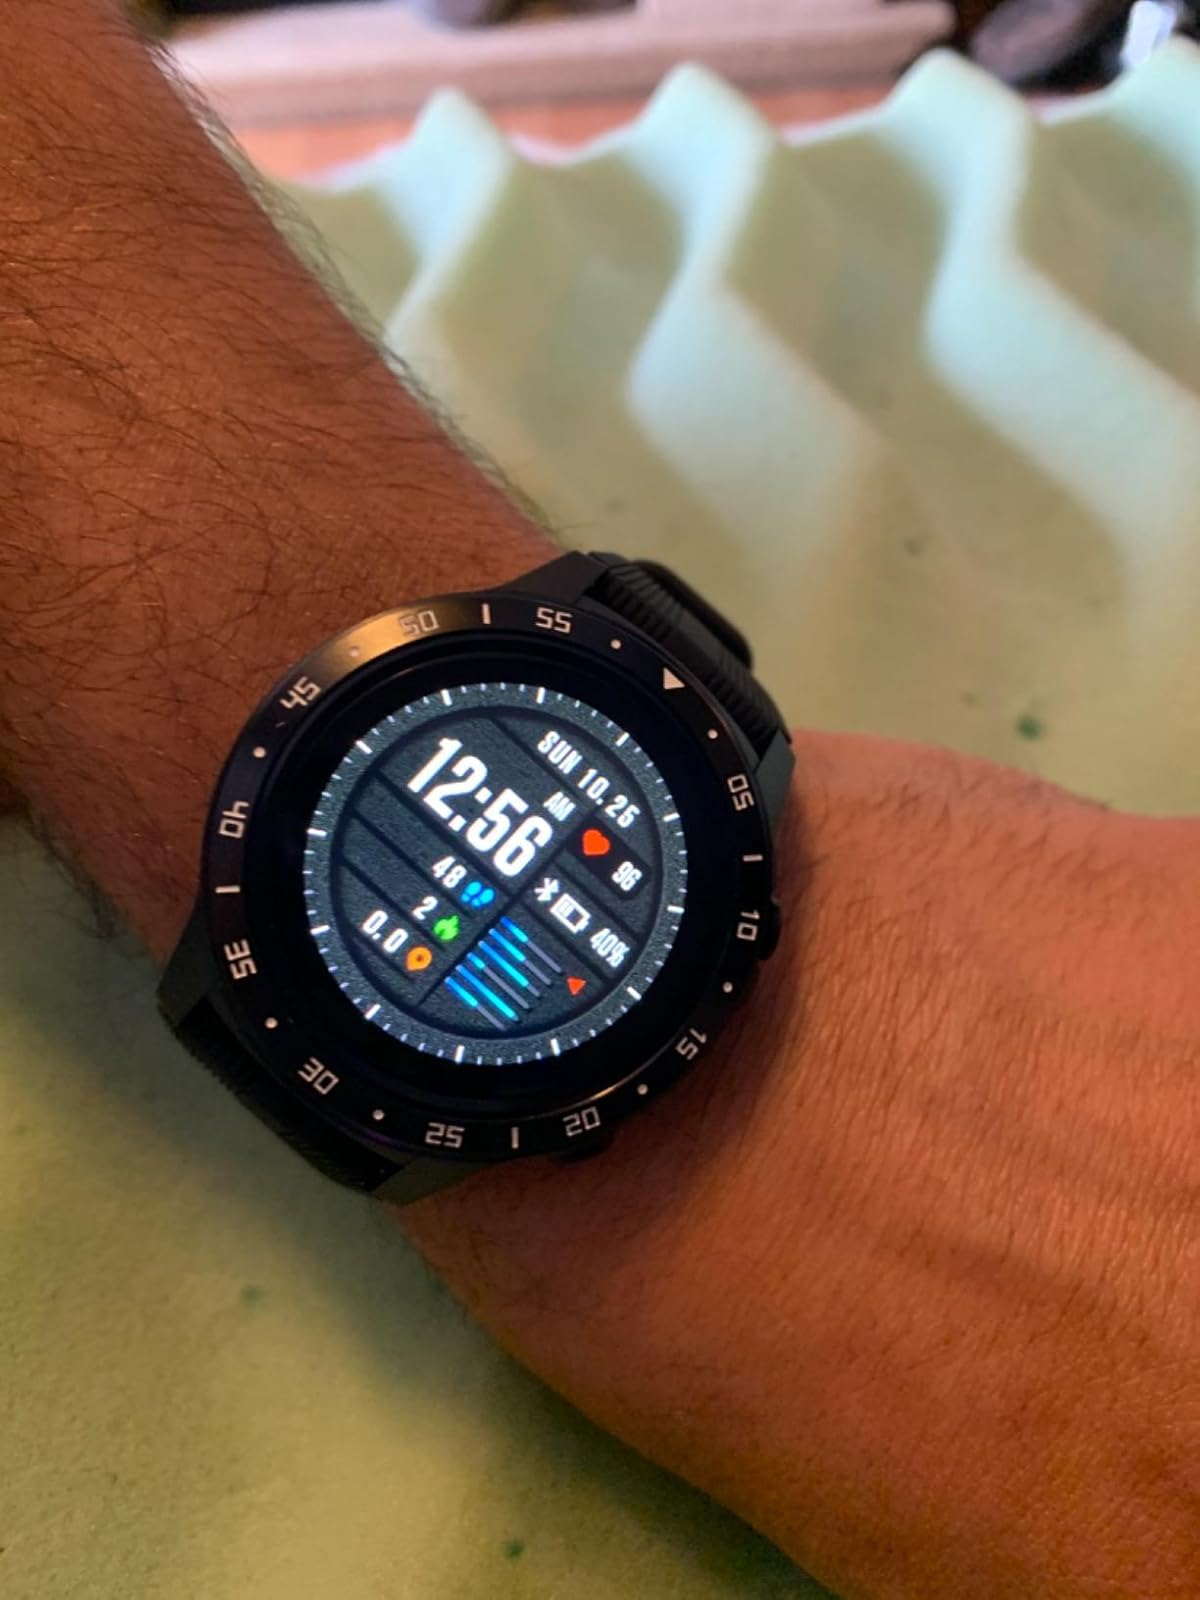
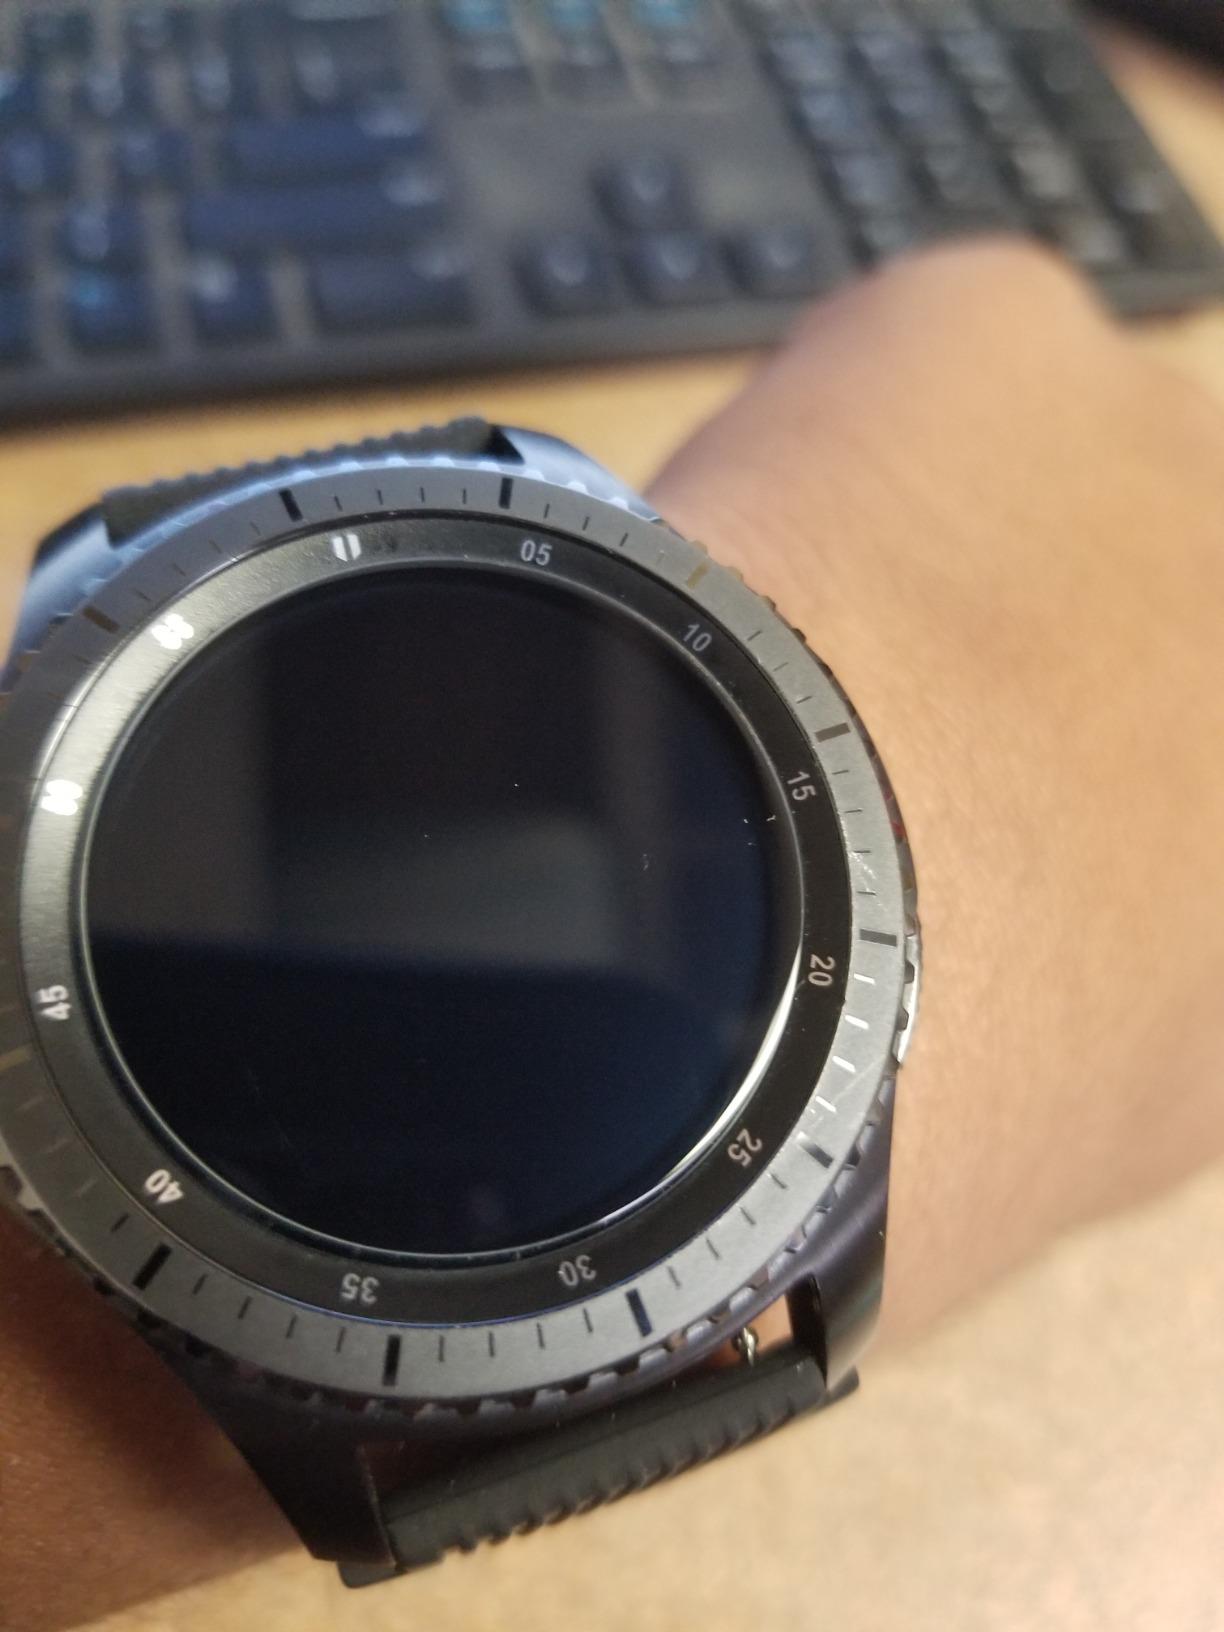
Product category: smartwatch
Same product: no